Parker and Dunstan Hardware Building

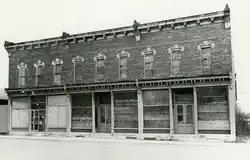

The Parker and Dunstan Hardware Building, also known as the Dr. E. D. Lewis Building, was a commercial structure located along West Main Street in Otisville, Michigan. It was listed on the National Register of Historic Places in 1982.